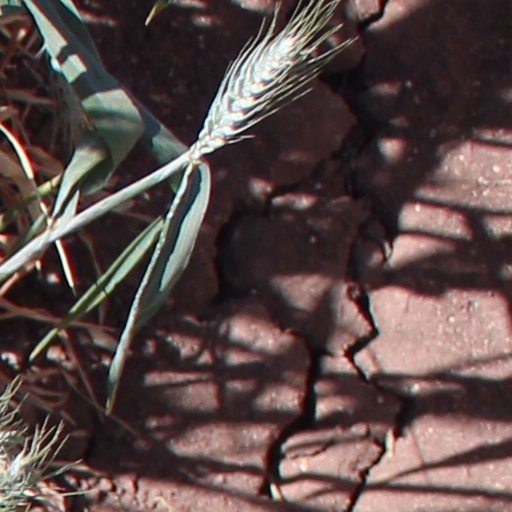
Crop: wheat